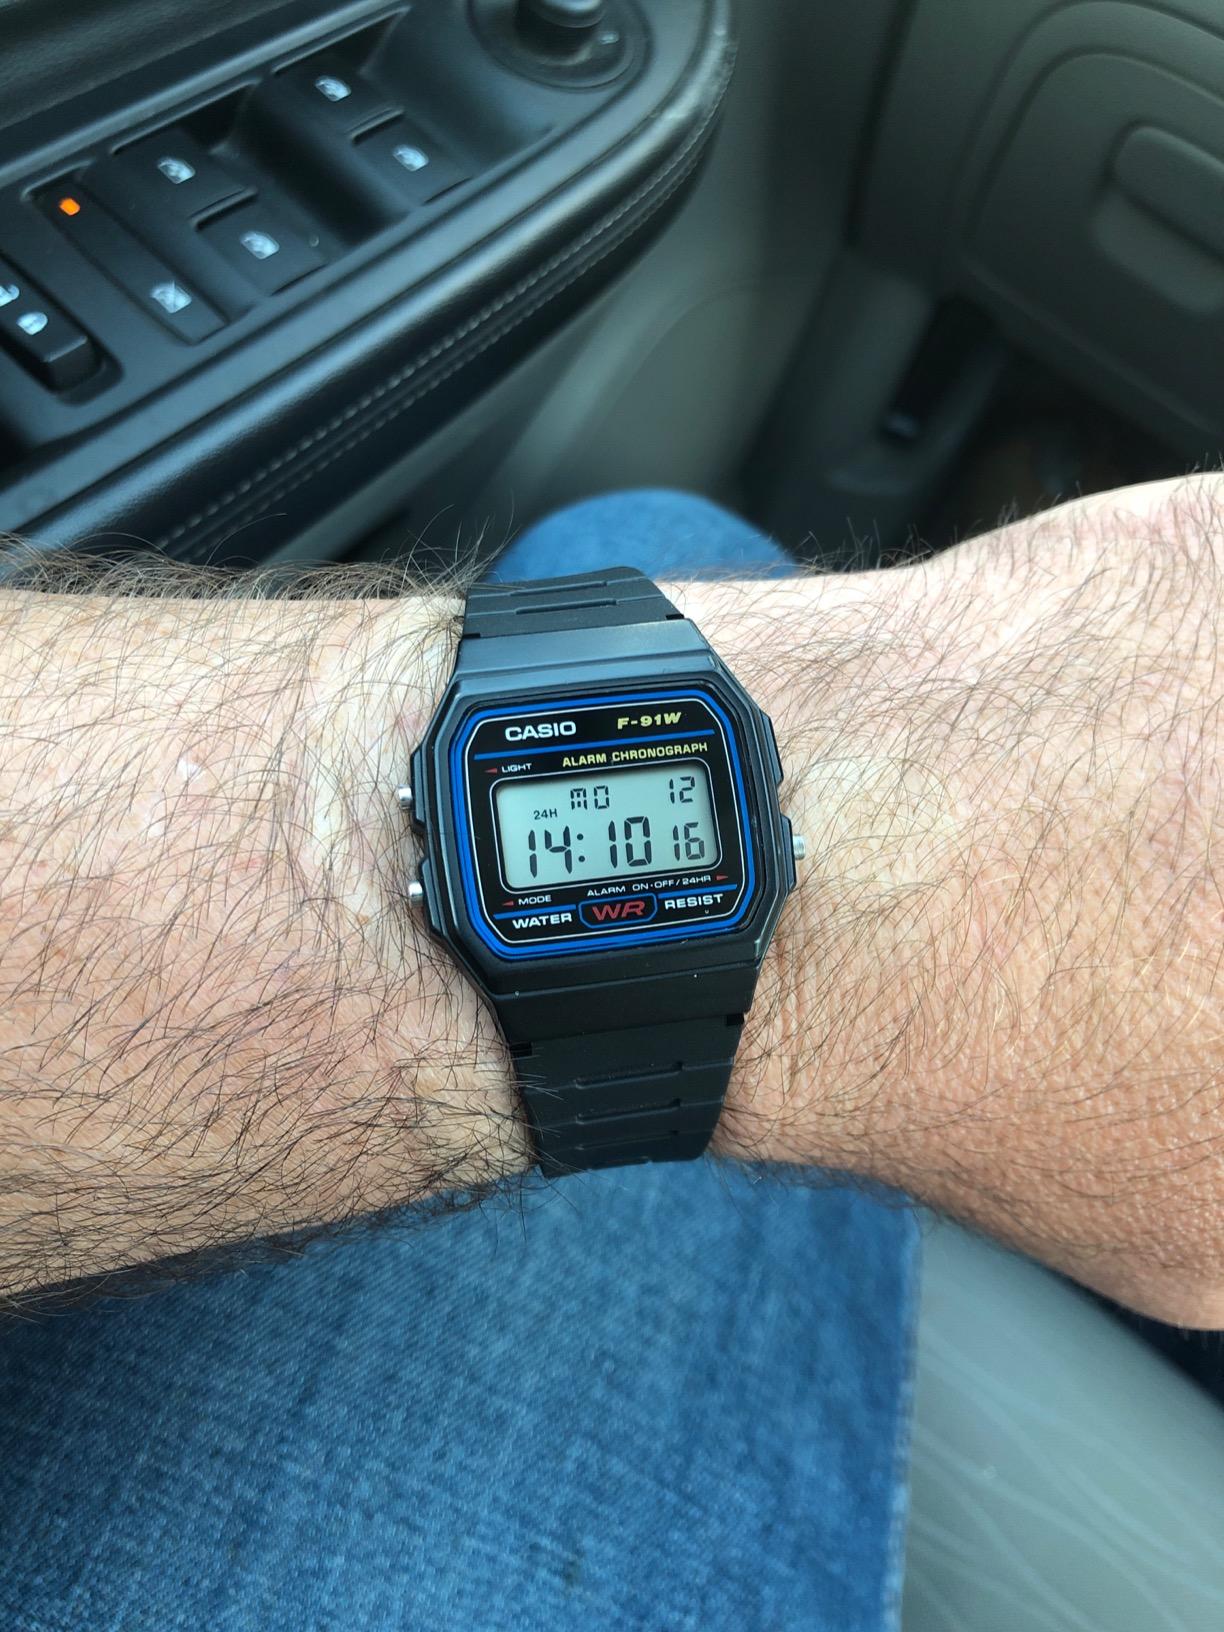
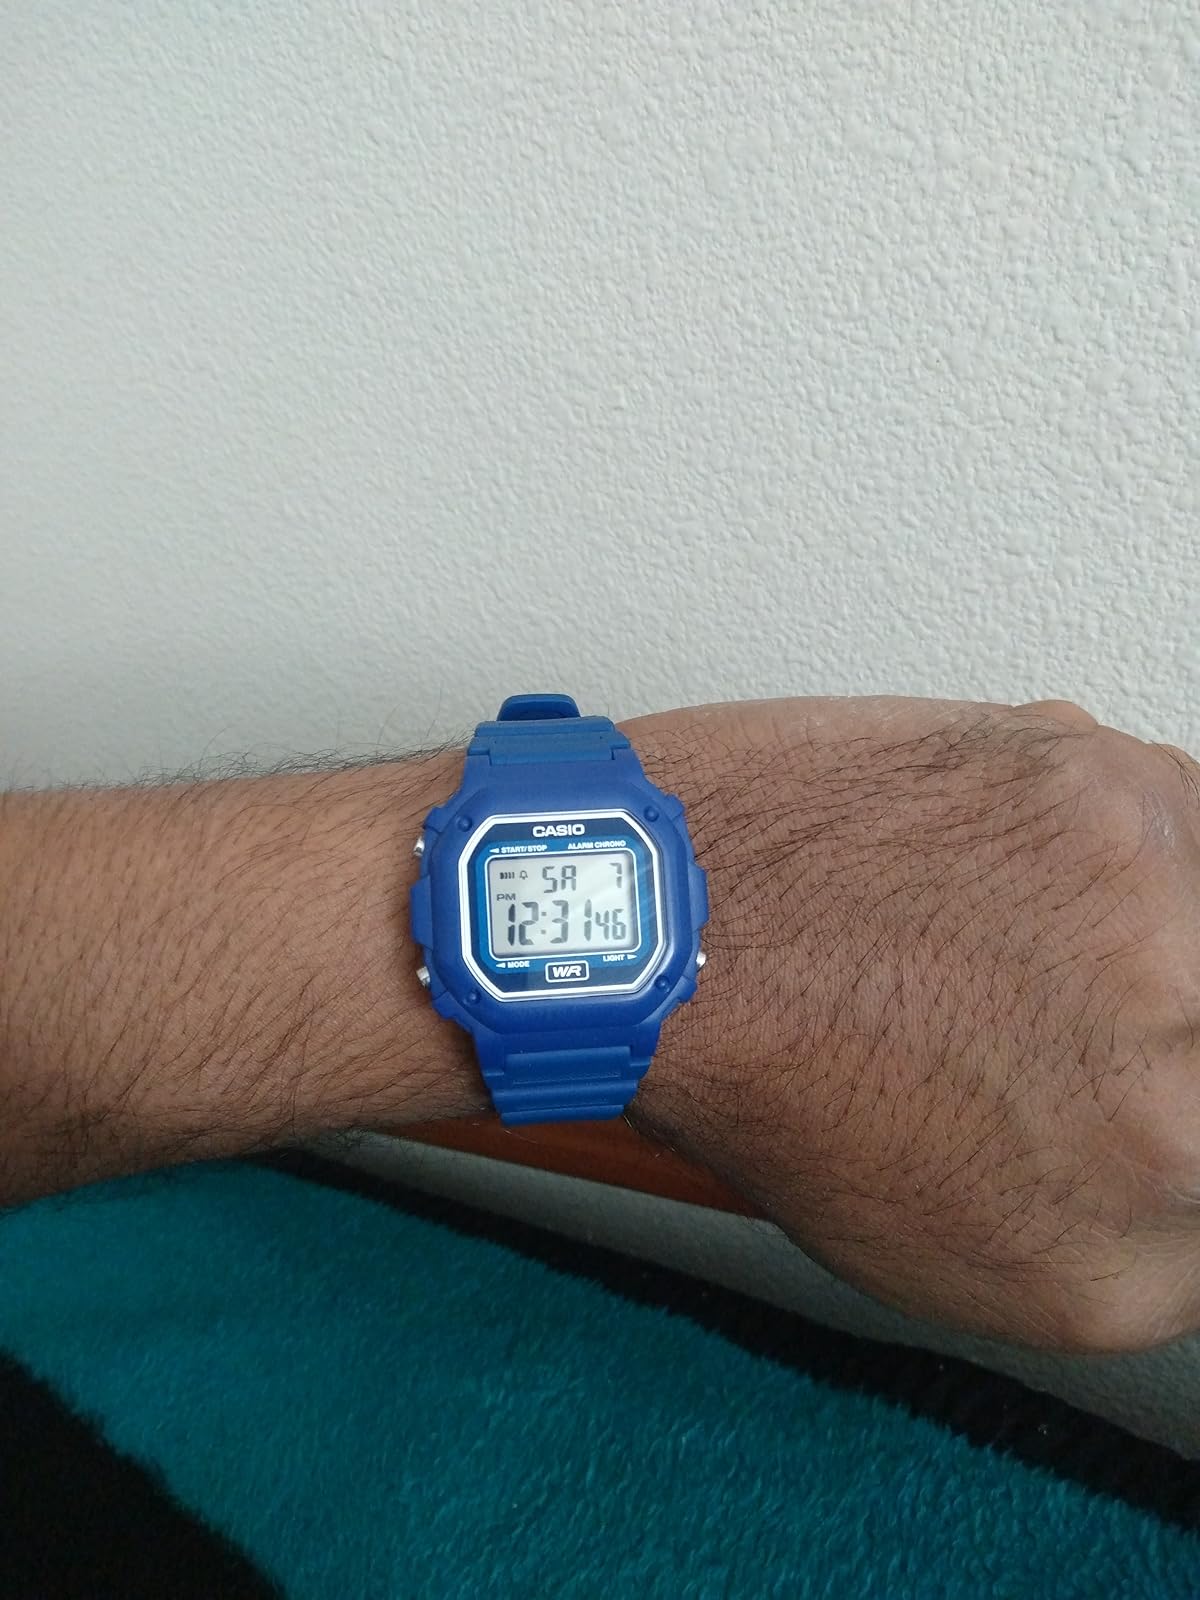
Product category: accessories_watch
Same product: no